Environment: real
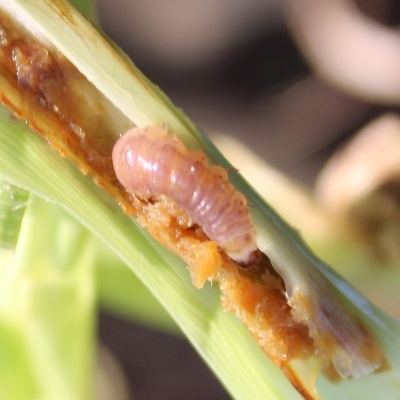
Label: fall_armyworm